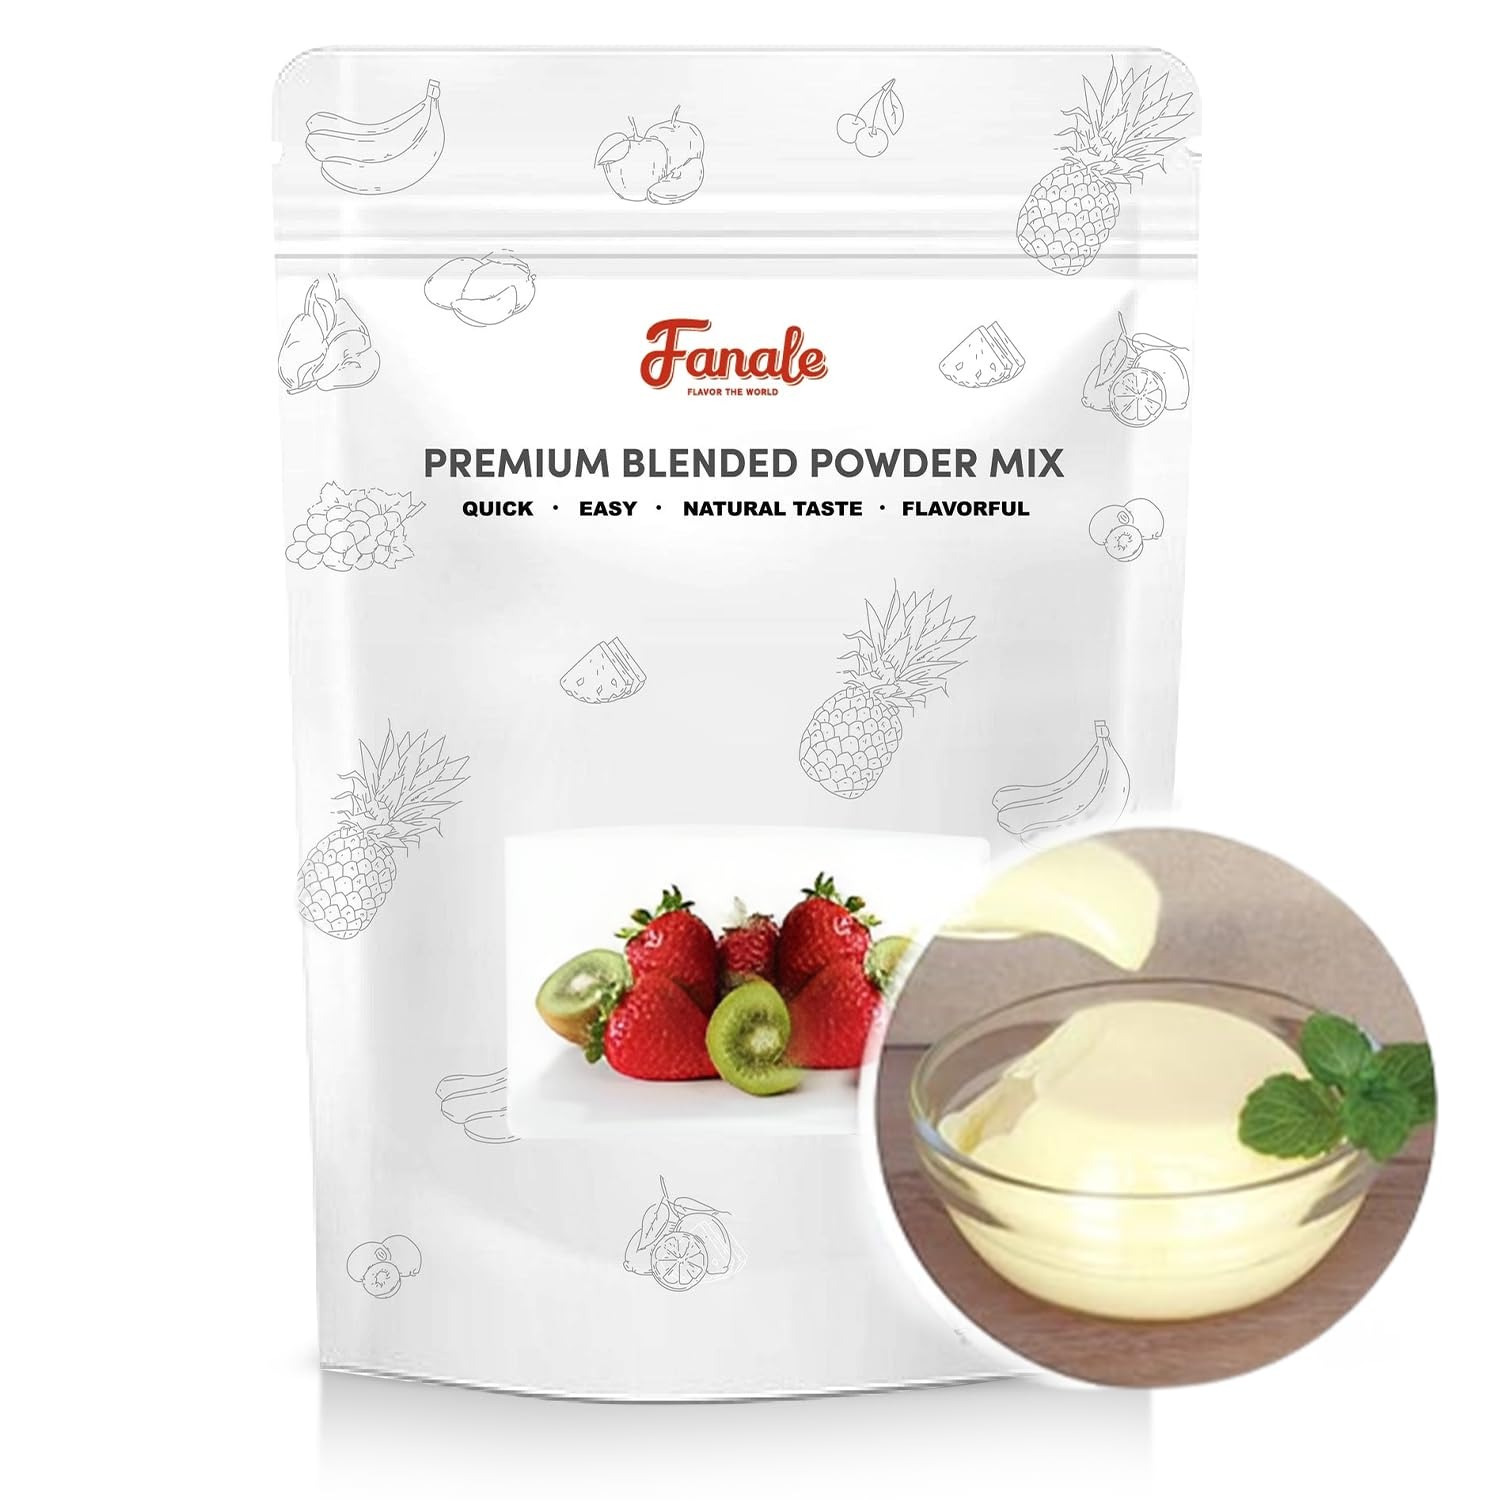
Item Name: Fanale Premium Egg Pudding Bubble Tea Flavoring Powder | Perfect for Baking, Smoothies, Desserts and Drinks | Instant Flavoring Powder for Boba Milk Tea - 2.2 Pounds (Pack of 20).
Bullet Point 1: 𝐌𝐮𝐥𝐭𝐢-𝐩𝐮𝐫𝐩𝐨𝐬𝐞 𝐢𝐧𝐠𝐫𝐞𝐝𝐢𝐞𝐧𝐭: This Egg Pudding flavor powder can be used in a variety of recipes, including baked goods, smoothies, drinks, and more. It's a versatile ingredient that can be added to almost anything to give it a nutty flavor.
Bullet Point 2: 𝐌𝐚𝐝𝐞 𝐰𝐢𝐭𝐡 𝐡𝐢𝐠𝐡-𝐪𝐮𝐚𝐥𝐢𝐭𝐲 𝐢𝐧𝐠𝐫𝐞𝐝𝐢𝐞𝐧𝐭𝐬 𝐟𝐨𝐫 𝐚 𝐫𝐢𝐜𝐡, 𝐚𝐮𝐭𝐡𝐞𝐧𝐭𝐢𝐜 𝐭𝐚𝐬𝐭𝐞: We only use the best ingredients to ensure that our Egg Pudding flavor powder has an authentic, rich taste that will elevate your recipes. You can trust that this product is made with care and attention to detail.
Bullet Point 3: 𝐅𝐫𝐞𝐬𝐡𝐧𝐞𝐬𝐬 & 𝐂𝐨𝐧𝐯𝐞𝐧𝐢𝐞𝐧𝐜𝐞 𝐢𝐧 𝐄𝐯𝐞𝐫𝐲 𝐔𝐬𝐞: The resealable bag that our Egg Pudding flavor powder comes in makes it easy to store and use. You can keep it in your pantry or kitchen cabinet and pull it out whenever you want to add some nutty flavor to your creations.
Bullet Point 4: 𝐄𝐚𝐬𝐲 𝐭𝐨 𝐮𝐬𝐞: Simply measure out the desired amount of Egg Pudding flavor powder and mix it into your recipe. No need to chop, grind, or blend Egg Pudding, as this powder provides all the nutty flavor you need in a convenient form.
Bullet Point 5: 𝐆𝐥𝐮𝐭𝐞𝐧-𝐟𝐫𝐞𝐞 𝐚𝐧𝐝 𝐯𝐞𝐠𝐚𝐧: Our Egg Pudding flavor powder is gluten-free and vegan, making it a great choice for those with dietary restrictions. It's a versatile ingredient that can be used in a wide range of recipes, including ones that are gluten-free or plant-based.
Product Description: Fanale drinks
Value: 35.2
Unit: Ounce

Price: 390